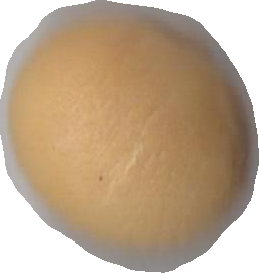
Variety: Dega